No taxation without representation

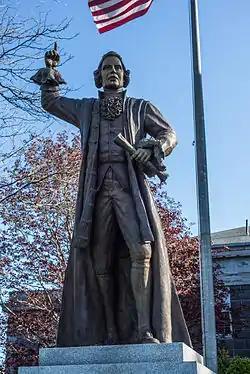
Bronze sculpture of James Otis, Jr stands in front of the Barnstable County Courthouse.

The phrase had been used for more than a generation in Ireland. By 1765, the term was in use in Boston, and local politician James Otis was most famously associated with the phrase, "taxation without representation is tyranny." In the course of the Revolutionary era (1750–1783), many arguments were pursued that sought to resolve the dispute surrounding Parliamentary sovereignty, taxation, self-governance and representation.